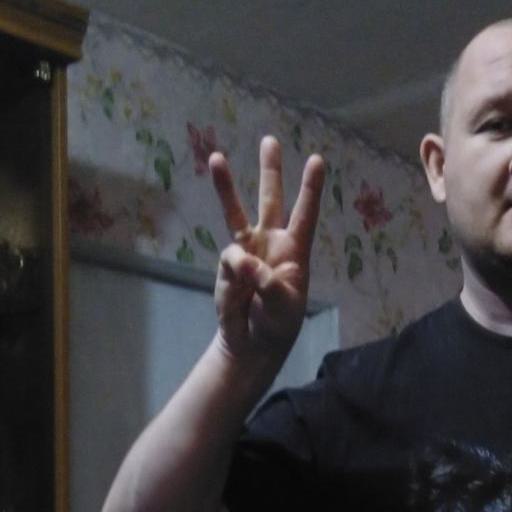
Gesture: three